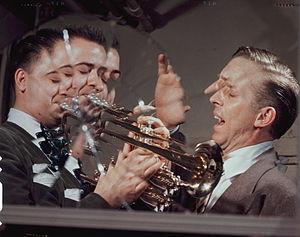
Marion "Buddy" Childers était un trompettiste de jazz américain.